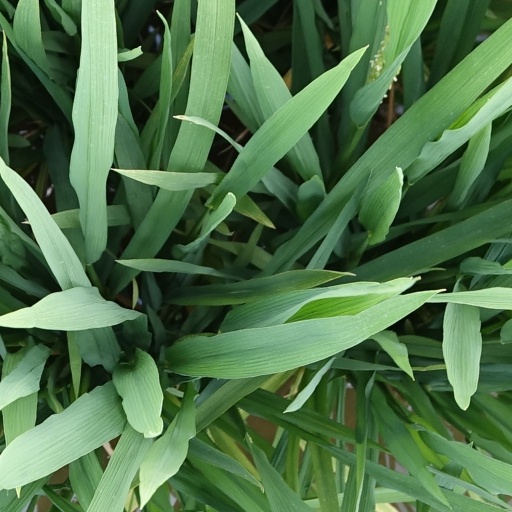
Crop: rice